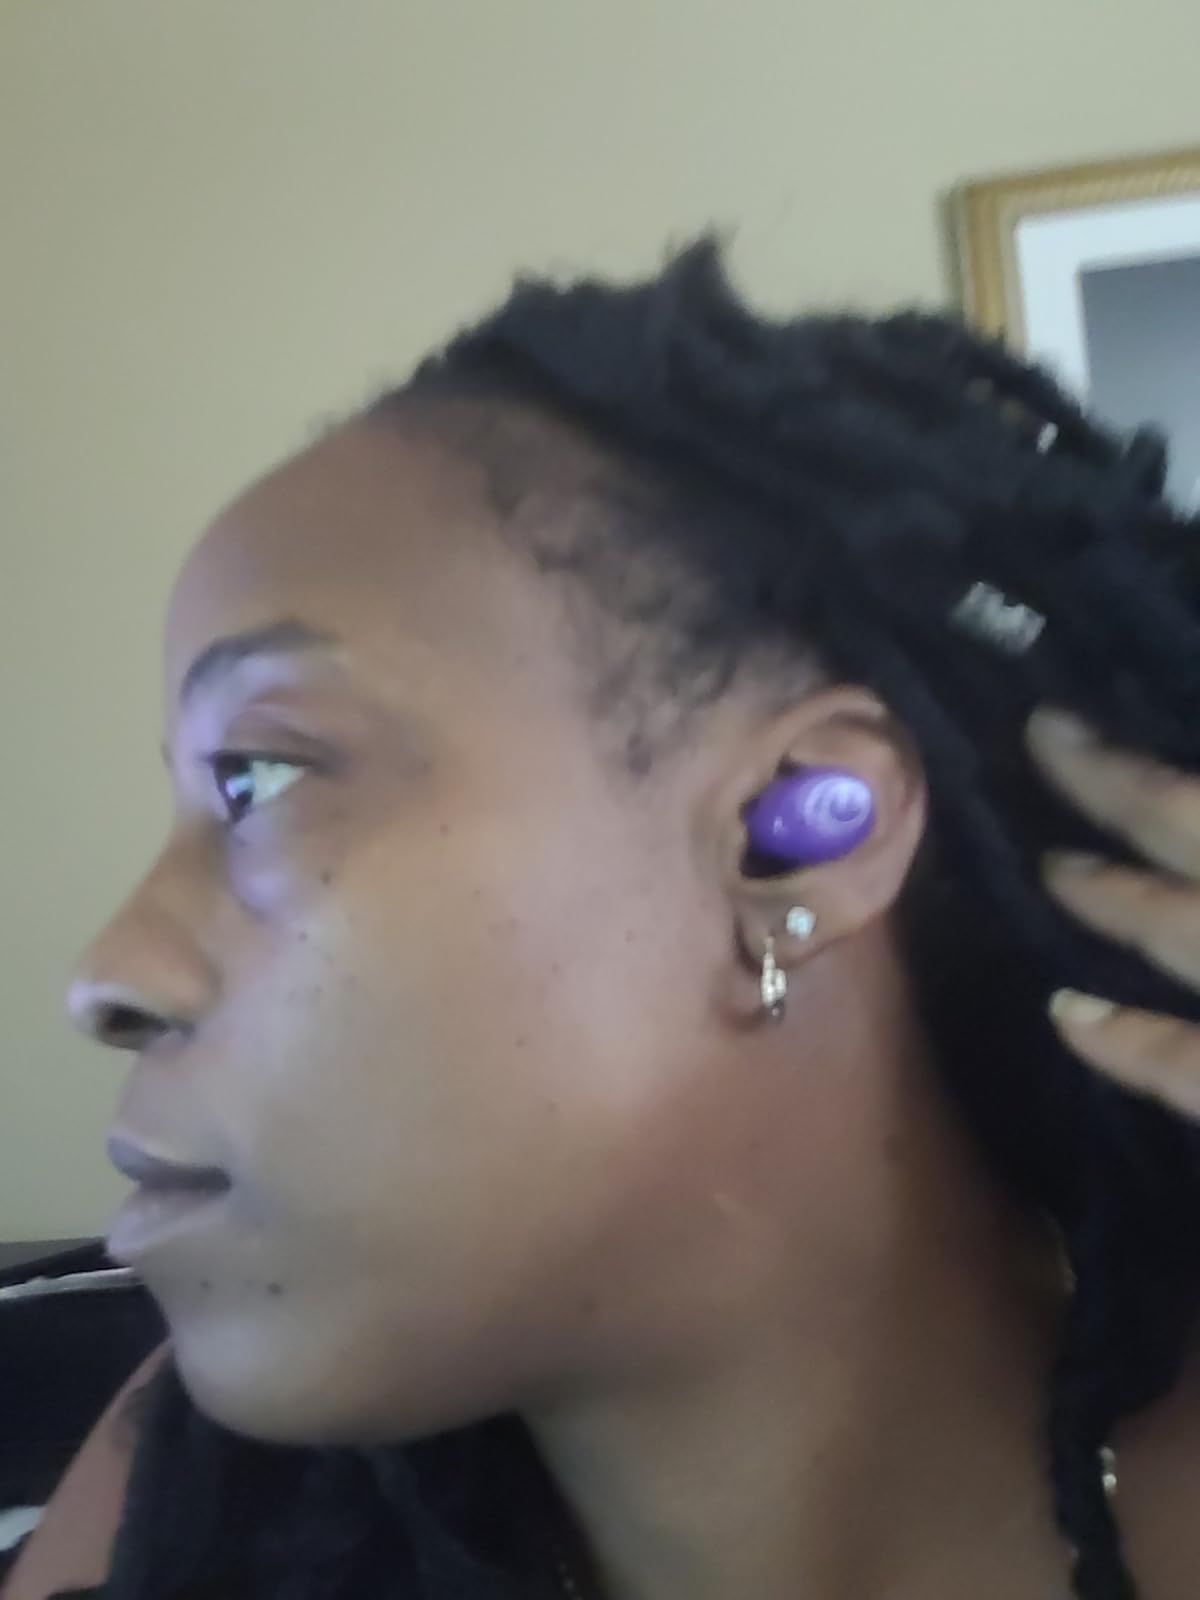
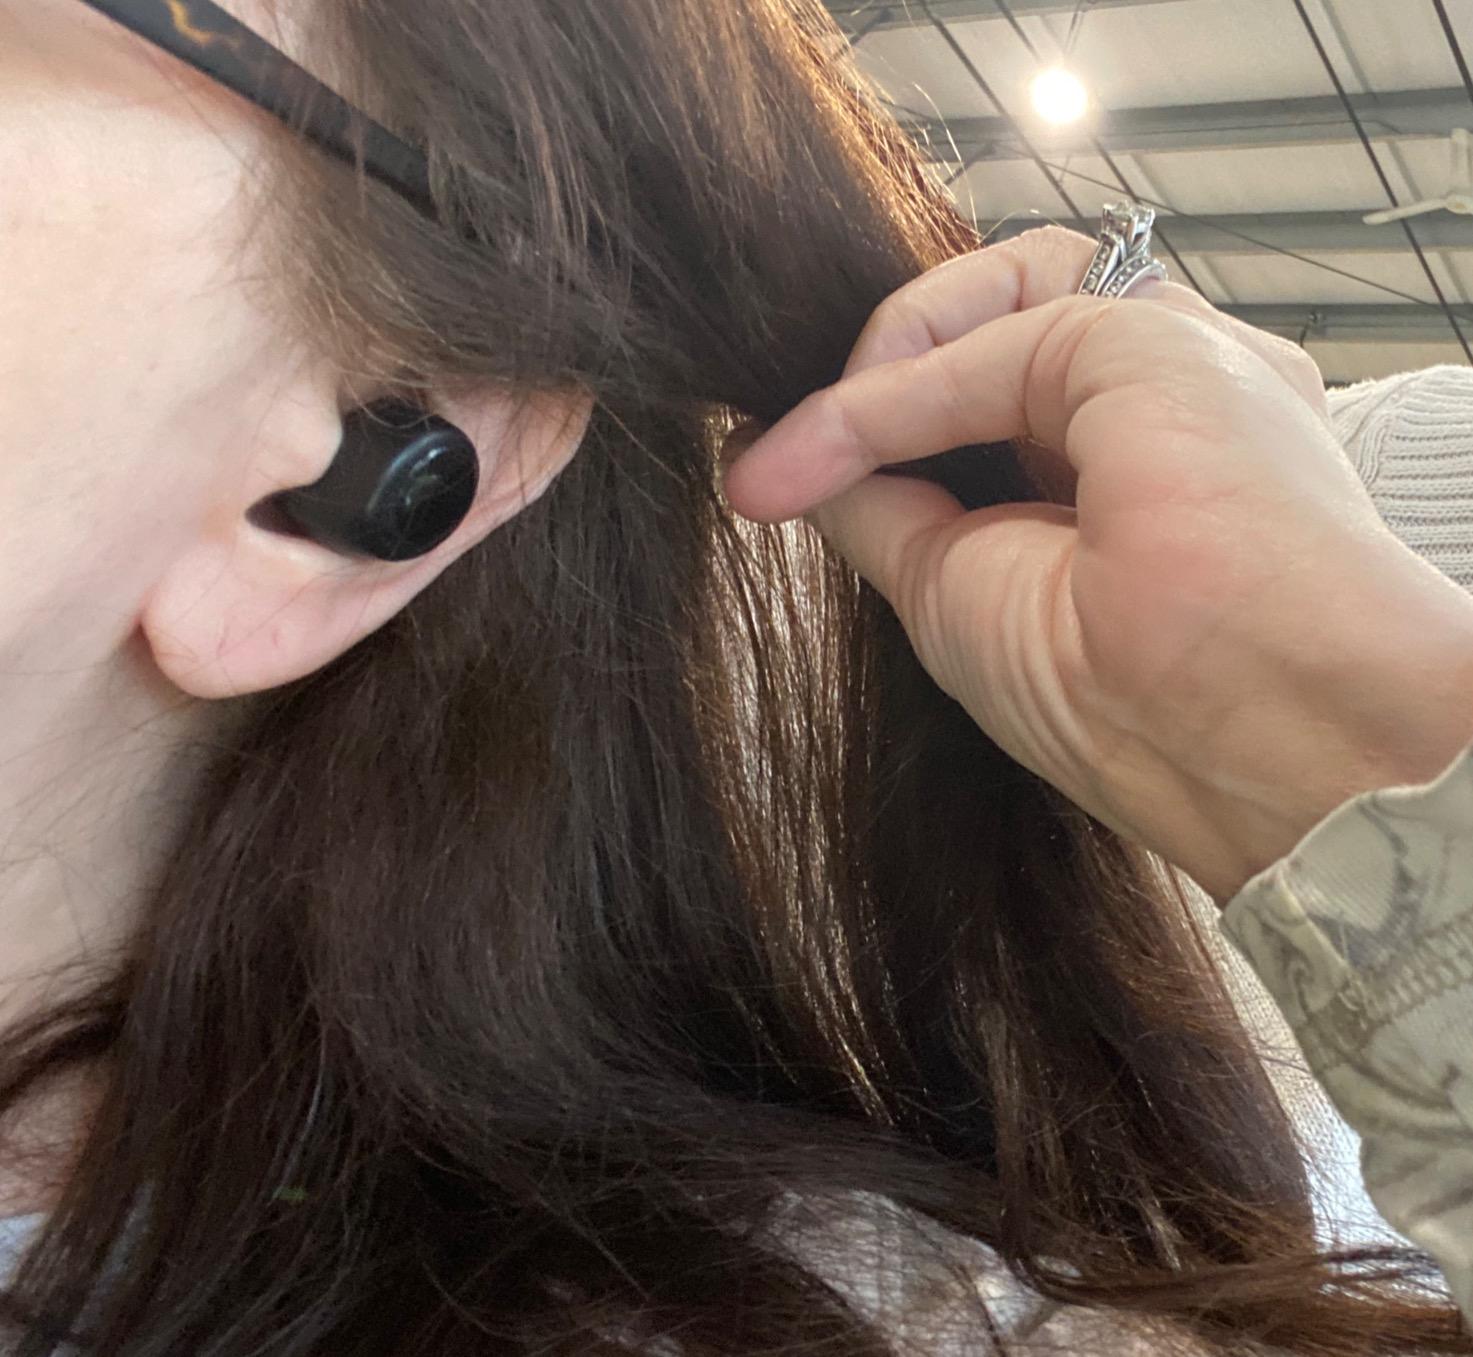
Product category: earbuds
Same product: no